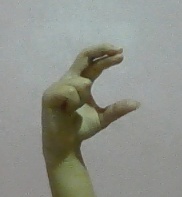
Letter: thal